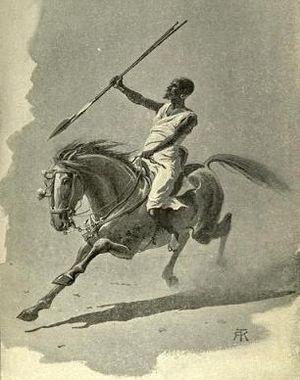
Les Rizeigat sont une tribu arabe à majorité musulmane. Ils sont surtout présents dans le Darfour, mais également au Tchad voisin.
L'histoire du cheval au Soudan débute dès la plus haute Antiquité, et se poursuit à travers l'élevage de montures de type Barbe et Dongola par les tribus locales, tout particulièrement dans la région fertile du Darfour. Au XXᵉ siècle, une politique d'élevage coloniale promeut l'importation puis l'élevage de chevaux Pur-sang anglais et Arabe importés, donnant des races telles que le Tawleed, qui court toujours sur l'hippodrome de Khartoum. La population chevaline du Soudan est probablement de l'ordre des 700 000 individus en 2009. Les épidémies de peste équine et la sécheresse représentent autant d'obstacles à son expansion.